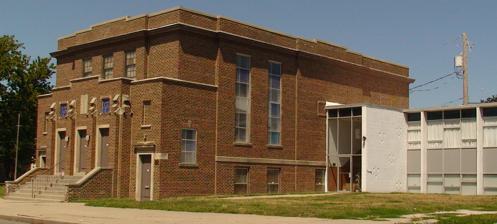
Building: B'nai Israel Synagogue (Council Bluffs, Iowa)
Country: United States of America
Year built: 1931
Synagogue in Council Bluffs, IA For similarly named synagogues, see B'nai Israel . B'nai Israel Synagogue B'nai Israel Synagogue, in 2012 Religion Affiliation Judaism Rite Orthodox (1881– c. 1960s) Conservative (1960s–1989) Reconstructionist (1989– c. 2000s ) Unaffiliated (since 2000s) Ecclesiastical or organizational status Synagogue and museum Status Active Location Location 618 Mynster Street, Council Bluffs , Iowa Country United States Location in Iowa Geographic coordinates 41°15′52″N 95°51′9″W / 41.26444°N 95.85250°W / 41.26444; -95.85250 Architecture Architect(s) Jocheis Chris Jensen Type Synagogue Style Late 19th and early 20th century American Movements Completed January 11, 1931 Chevra B'nai Yisroel Synagogue U.S. National Register of Historic Places Area less than 1 acre NRHP reference No. 07000113 Added to NRHP March 7, 2007 B'nai Israel Synagogue is a synagogue in Council Bluffs, Iowa , United States. It is listed on the National Register of Historic Places by its original name Chevra B'nai Yisroel Synagogue in 2007. History 19th century: Foundation of an Orthodox community The first Jewish community in Council Bluffs was an Orthodox congregation in 1881 named Bikur Cholim. It had 25 charter members, without a rabbi or a building. They held services in rented facilities. 1900–1949: Two synagogue buildings Chevra B’nai Yisroel Congregation was organized in 1903 with 14 adult male members. They acquired the present property and built a frame synagogue the following year. On March 5, 1930, the building was destroyed in a fire. Members from the congregation saved the Torah, sacred scrolls, and other religious items. A building committee was formed and plans were made for a new synagogue. Architect J. Chris Jensen was chosen to design the new building. The cornerstone from the former synagogue was recovered and was etched with an inscription for the new building. The new synagogue was completed on January 11, 1931. It seats 500 and was built for $26,000 (about $400,000 in 2020 values) 1950–1999: Conservative then Reconstructionist Judaism The rabbis in the 1950s and 1960s were Louis Leifer (1949–1953), David Korb (1953), J.A. Wachsmann, Jay Karzan (?–196?), Allen Kaiser, and Emil Klein (1967–1969). The congregation continued to grow and changed from Orthodox to Conservative Judaism. English was now used in services and men and women could now sit together. Previously the women and children sat in the balcony. The congregation officially changed its name to B'nai Israel in November 1953. An addition was designed by I.T. Carrithers in the early 1960s to add more space to the front and back of the older building. Only the back addition was built. Soon after the addition was built the congregation began to decline in numbers. By 1980 plans were made to disband the congregation and sell the property. The membership, however, was determined to remain in place and recruited new members. In 1989 Rabbi Sharon Steifel became the first Reconstructionist rabbi at B'nai Israel. She was followed by Sheryl Shulewitz (1991–1994) and Ruth Ehrenstein (1994–?). 21st century: Monthly services and nondenominational Judaism In the 21st century, the synagogue no longer has a rabbi and is no longer affiliated with a movement. It holds one service per month, attended by local Jews and by members of other Omaha congregations. Many of these Omaha Jews who attend services or support operations previously moved away from the Council Bluffs area resulting in use and existence value derived from the continued operation of B'nai Israel. Architecture The exterior of the synagogue is covered in polychrome , rough-cast brick. Classical entablature and galvanized iron cornice top the building. The building sits on a raised basement and the three doorways into the sanctuary are reached by a set of concrete steps. Inset panels of the Star of David and the tablets of the Ten Commandments inscribed in Hebrew are located above the doors. The interior is two stories tall with a balcony, which had been reduced in size during the 1960s renovation. The congregation has seven Torahs, two of which were saved in the 1930 fire. The Ark is composed of dark wood paneling and classical pilasters . Louvered doors lead to the cabinet where its scrolls are kept. References